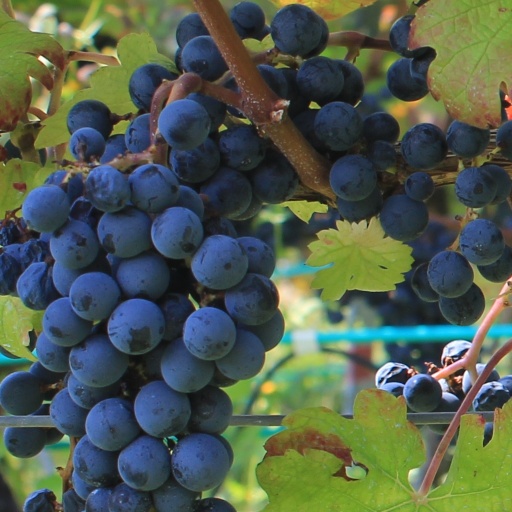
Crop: grape